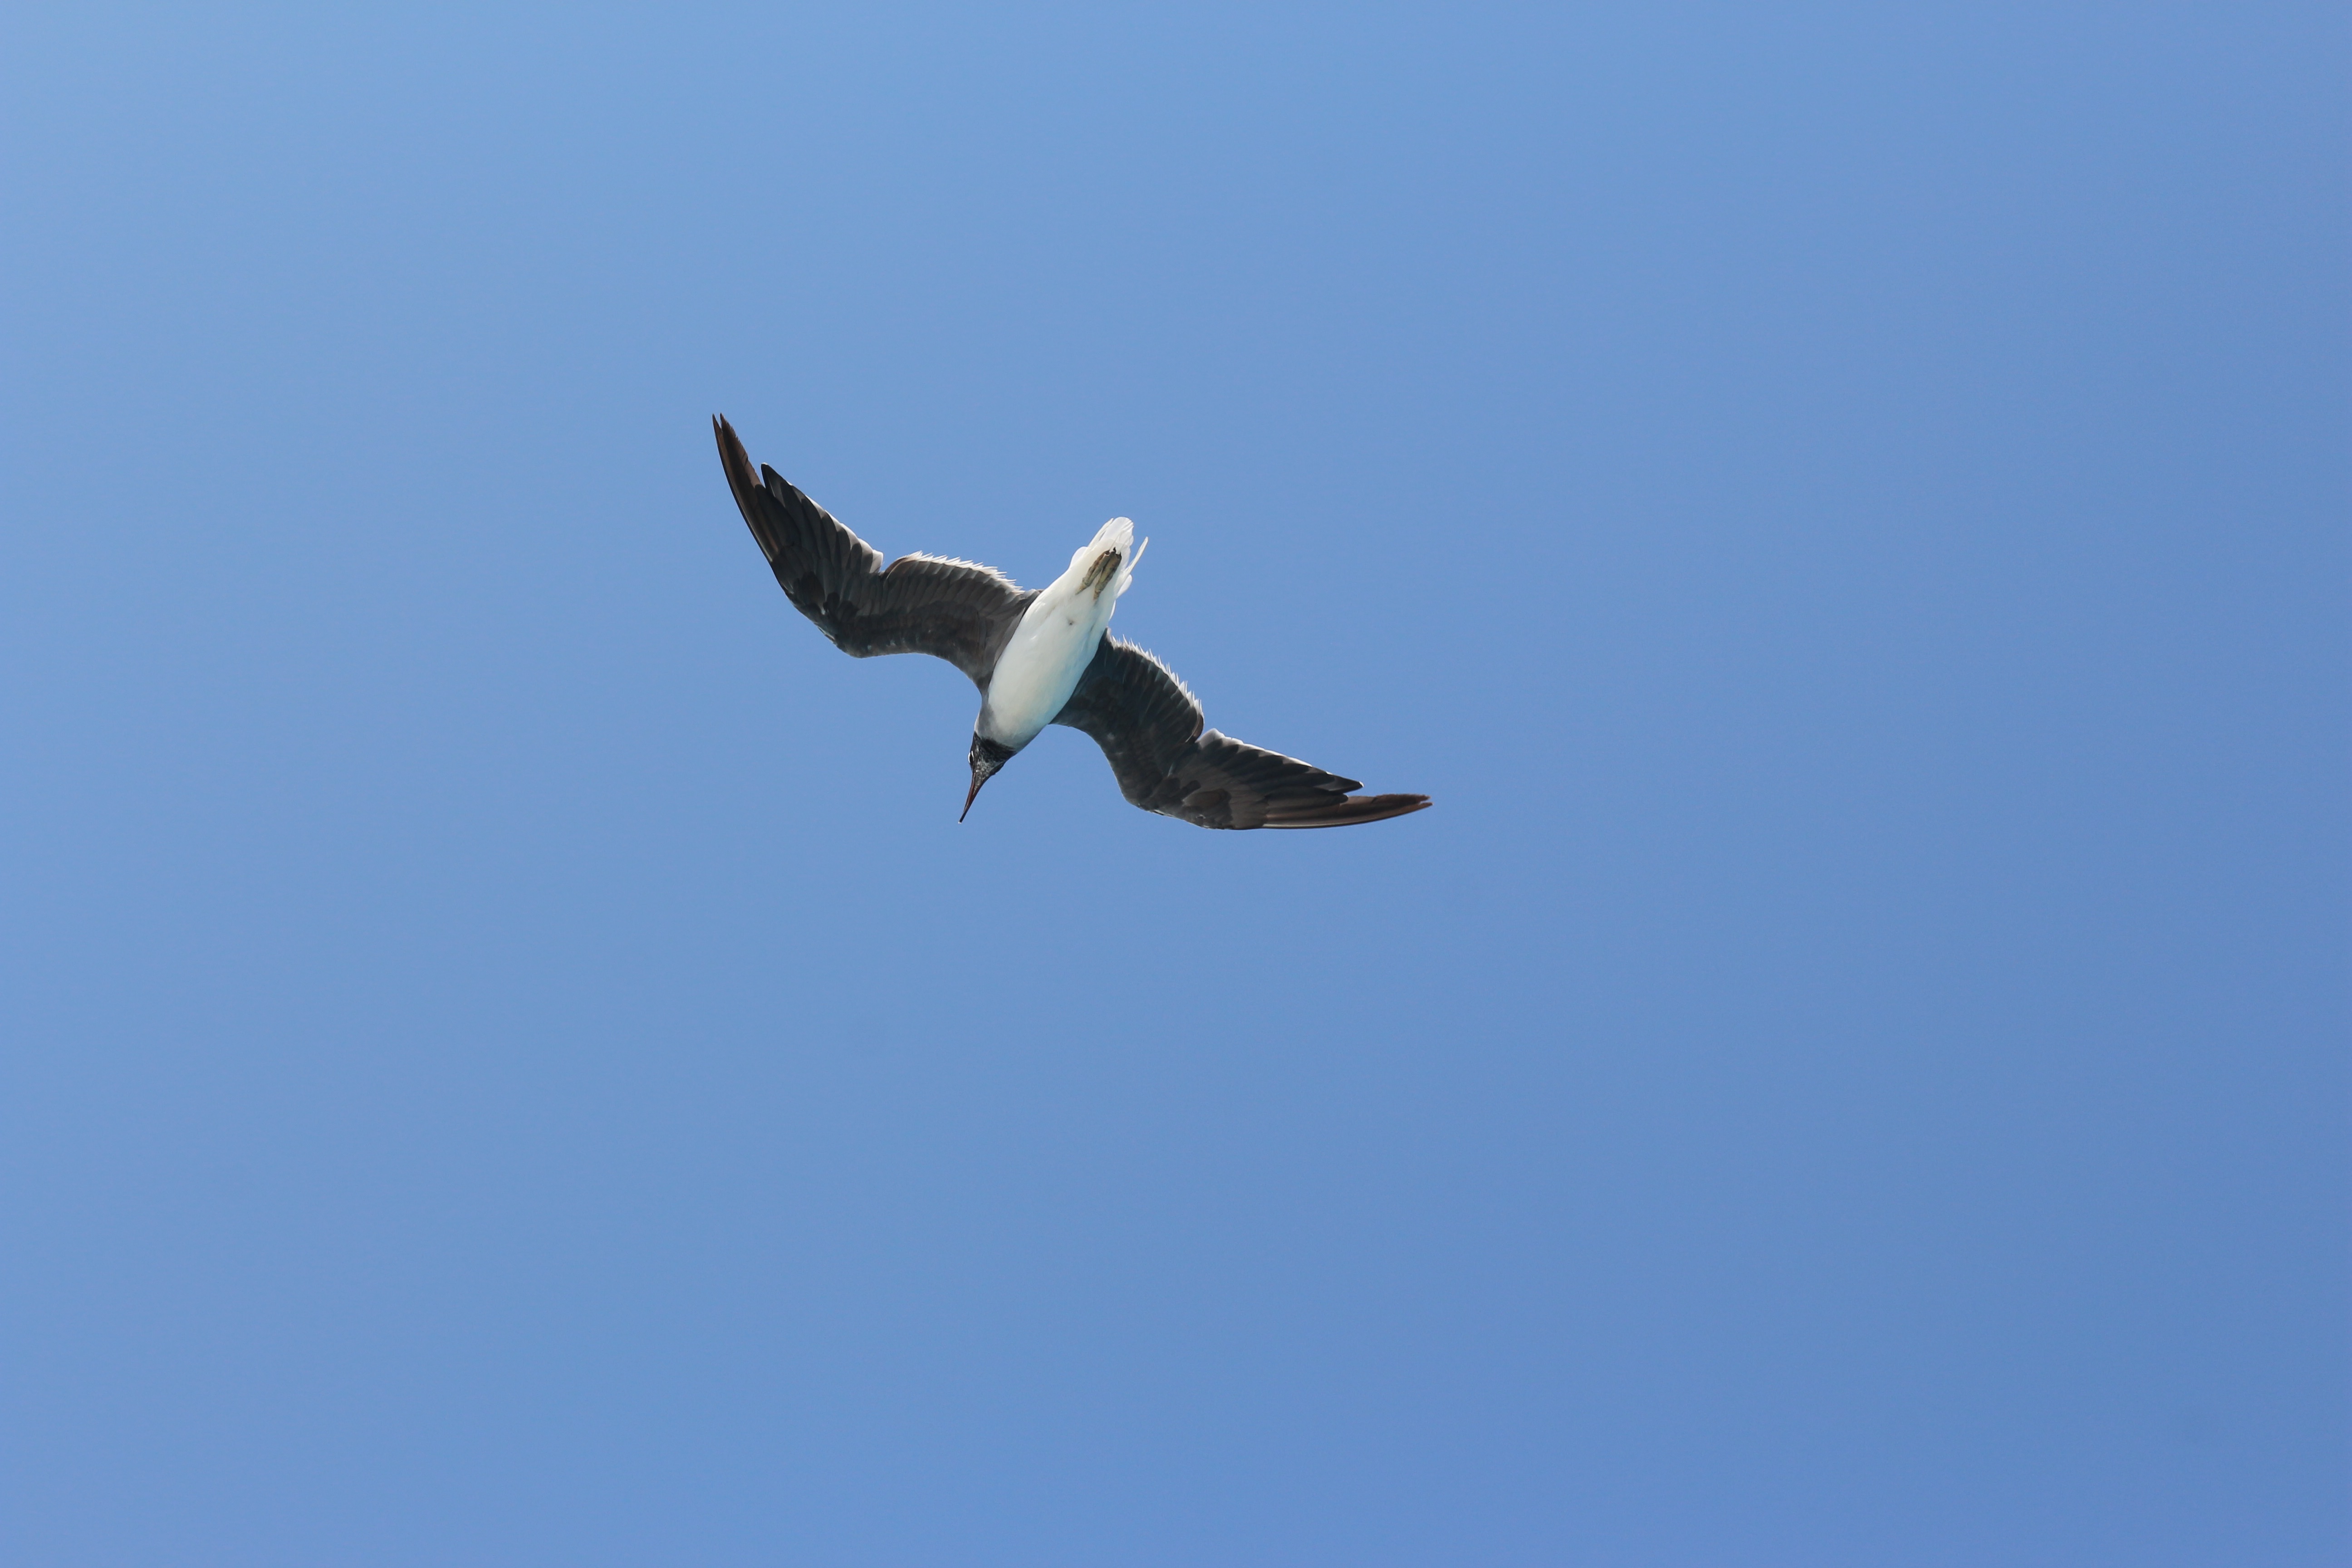
bird, wing, sky, seabird, flight, stork, vertebrate, ciconiiformes